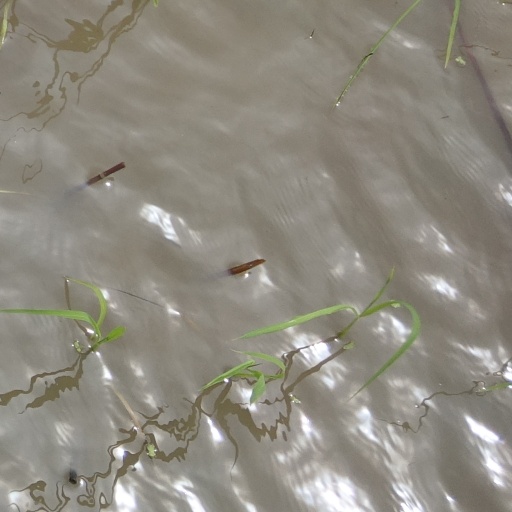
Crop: rice